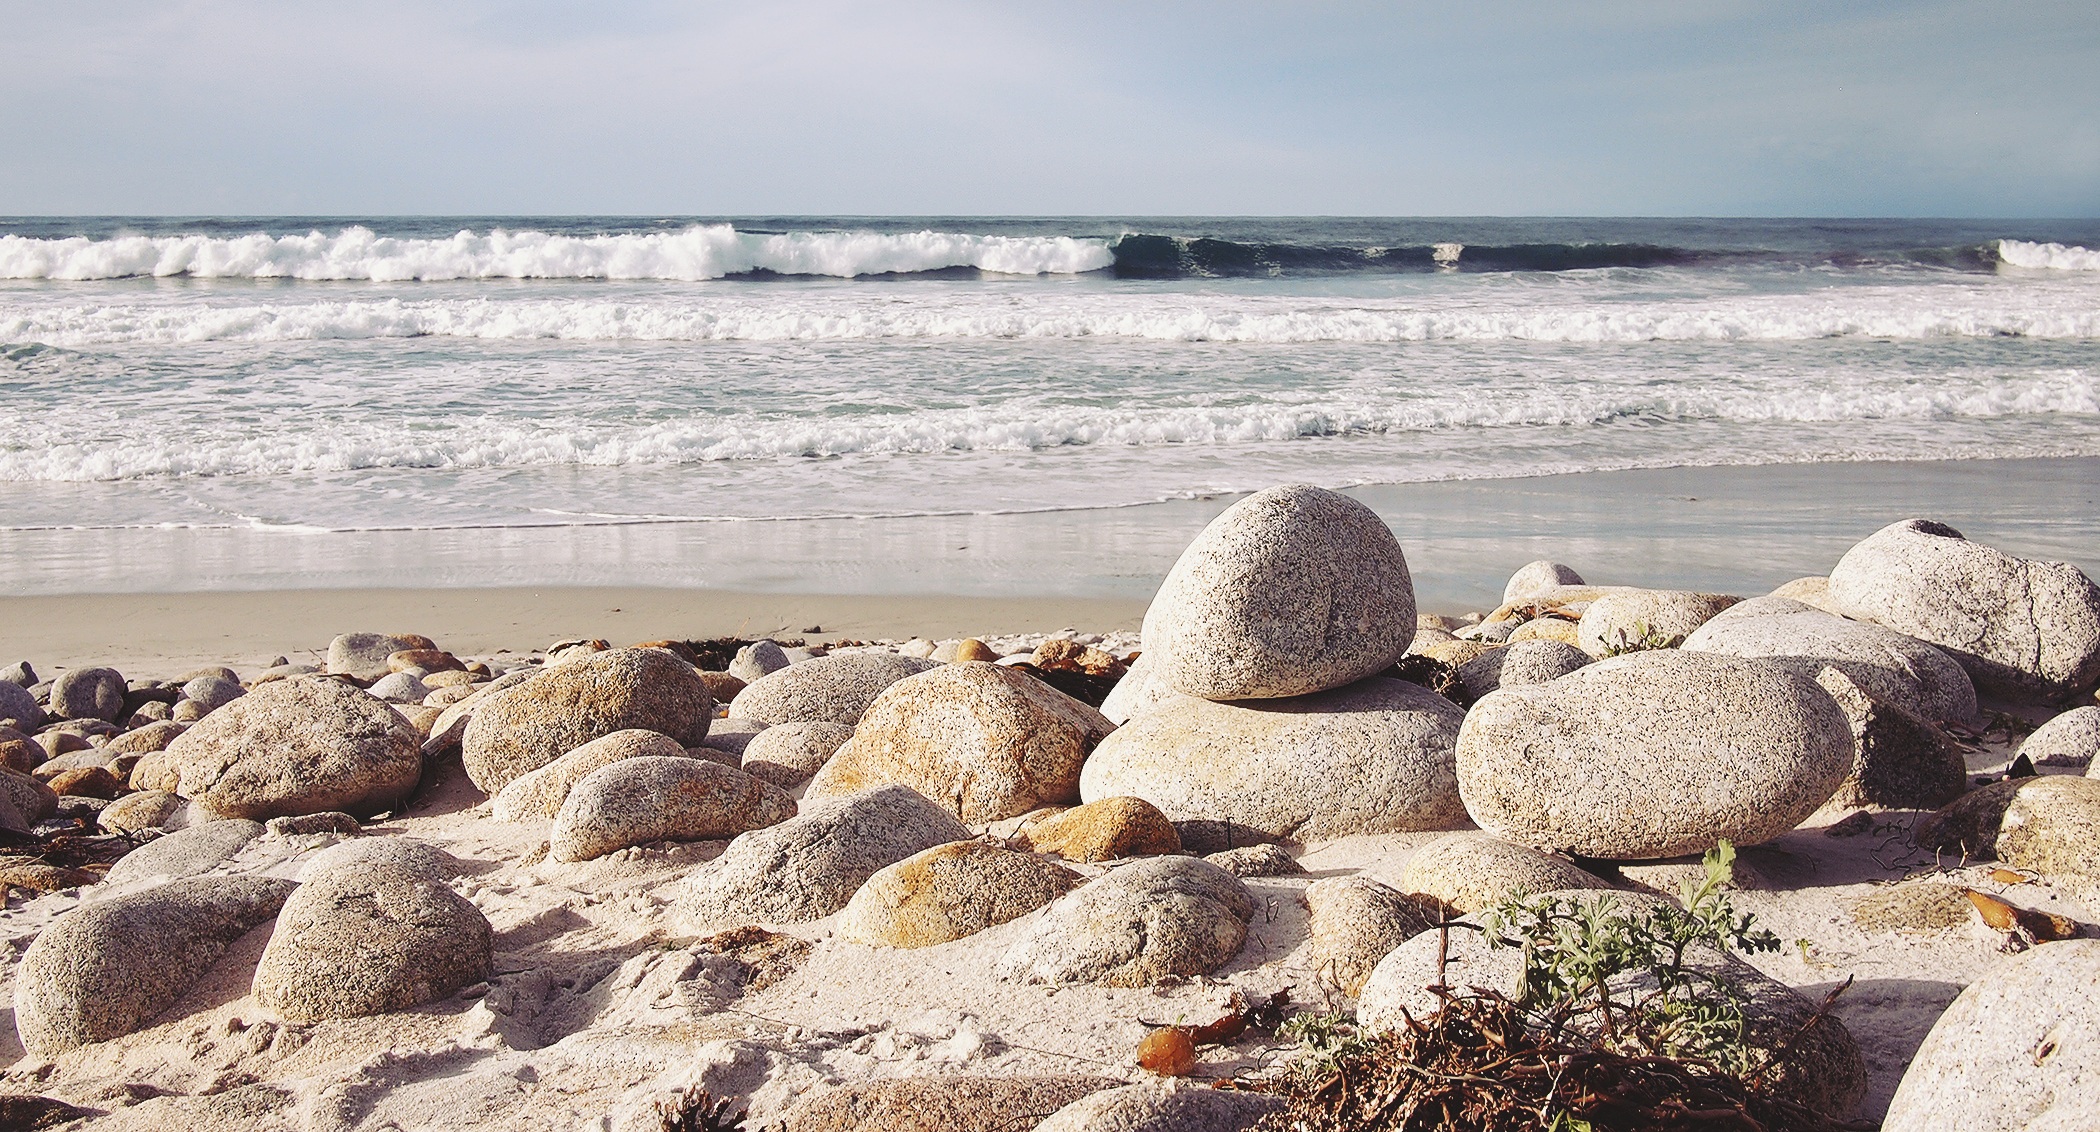
beach, landscape, sea, coast, water, nature, sand, rock, ocean, round, shore, wave, coastline, material, body of water, rocks, stones, geology, pebbles, breakwater, natural environment, wind wave